Finnish Civil War prison camps

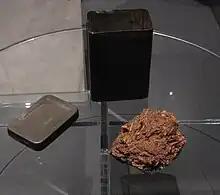
A piece of bread from the Hennala prison camp.

Conditions in the camps were terrible and mortality rates were particularly high, with average deaths per capita ranging from between 5% and 20% during their existence. The most infamous camp was Tammisaari in Ekenäs which, during the summer, an average of 30 prisoners died every day, making the total number of deceased up to 3,000 with a mortality rate of 34%.